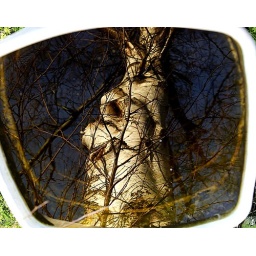
Hey, folks. There's a Birch tree in my water barrel.